The Bostonians (film)

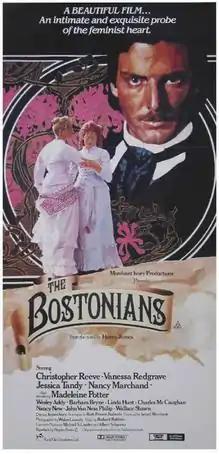
Australian theatrical poster

The Bostonians is a 1984 historical romance drama film directed by James Ivory. The screenplay by Ruth Prawer Jhabvala is based on the 1886 American novel "The Bostonians" by Henry James. The film stars Vanessa Redgrave, Christopher Reeve, Madeleine Potter, and Jessica Tandy.